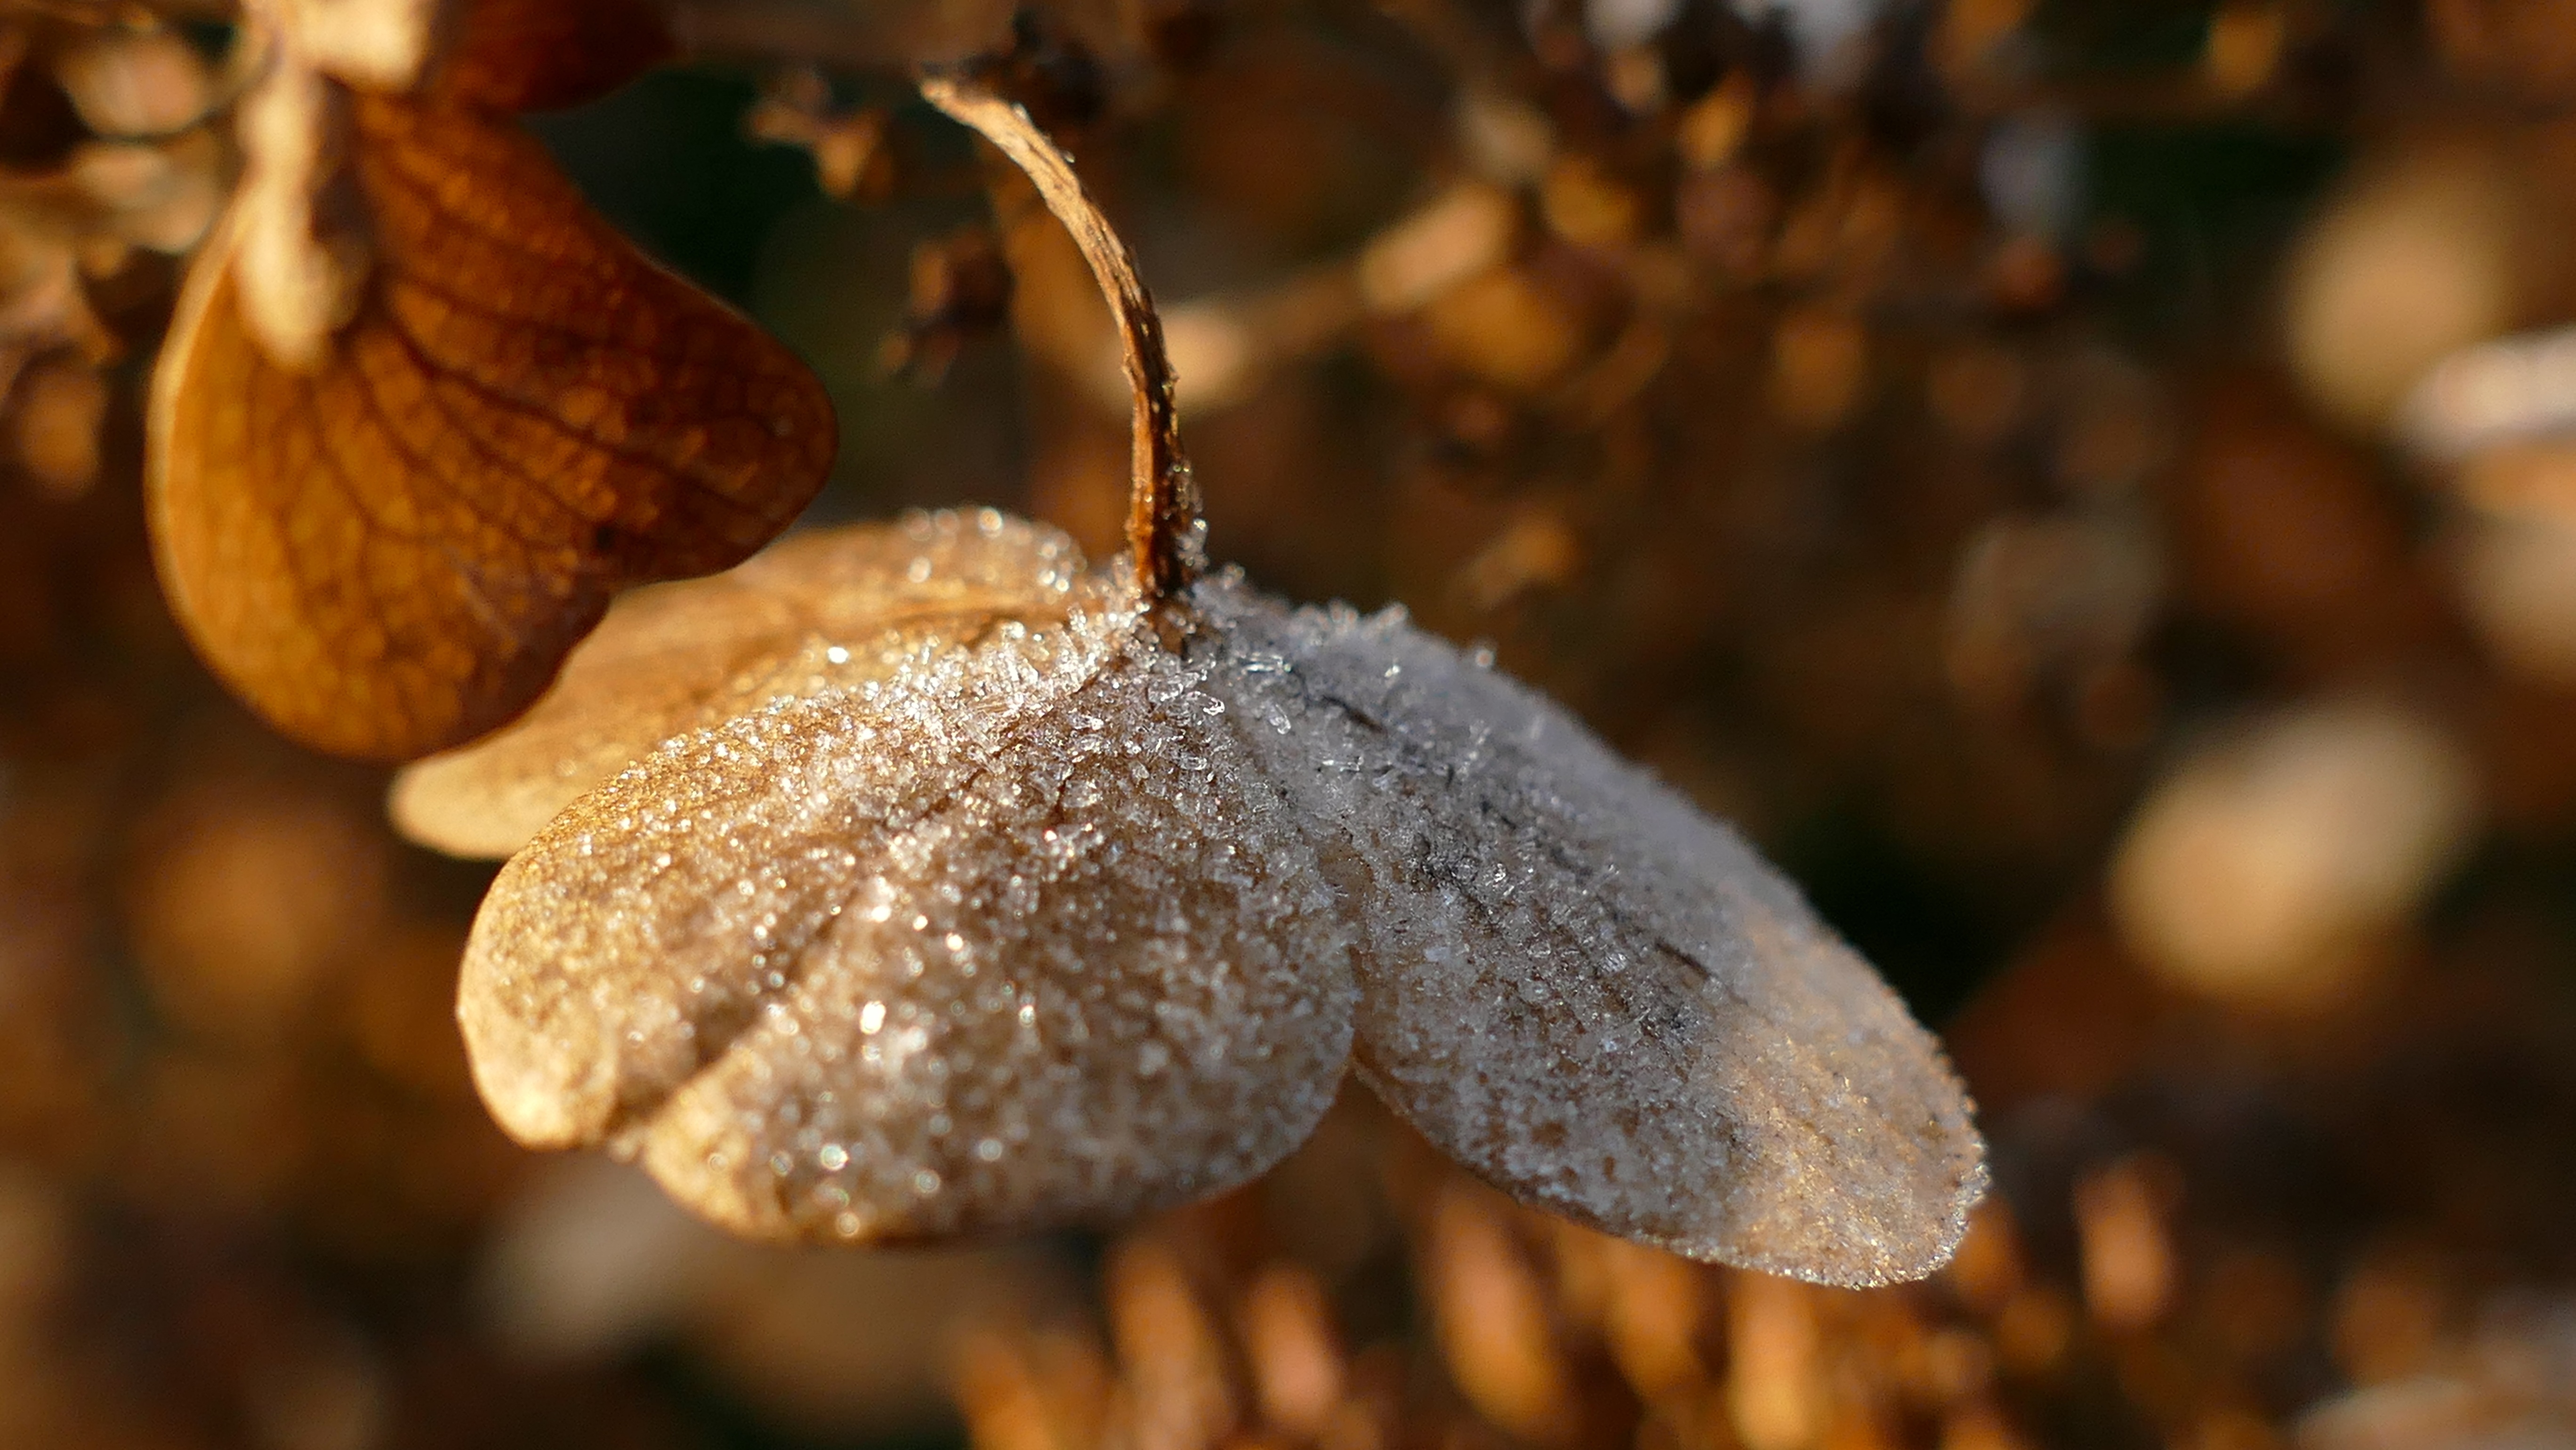
tree, branch, blossom, cold, winter, plant, leaf, flower, bloom, frost, produce, autumn, frozen, flora, season, close up, hoarfrost, macro photography, crystals, hydrangea flower, woody plant, land plant